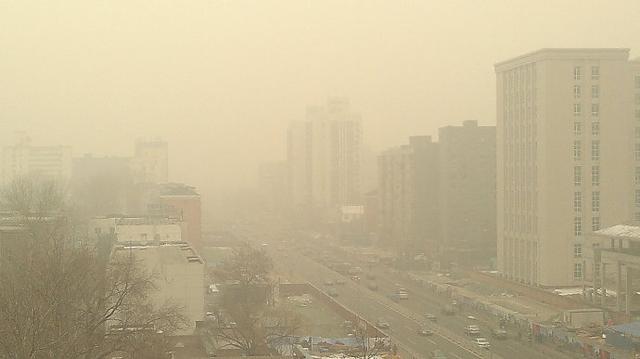
Weather: foggy or hazy